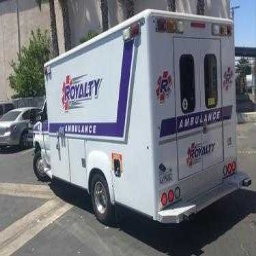
Label: ambulance